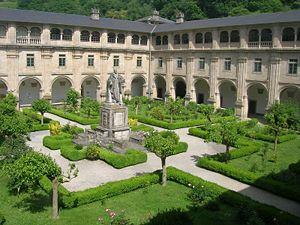
Samos est une commune de la comarque de Sarria, dans la province de Lugo, communauté autonome de Galice, au nord-ouest de l'Espagne. C'est aussi le nom du chef-lieu de cette commune.